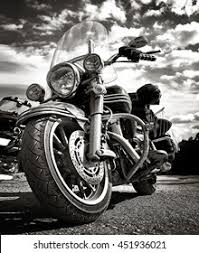
Vehicle type: Motorcycles